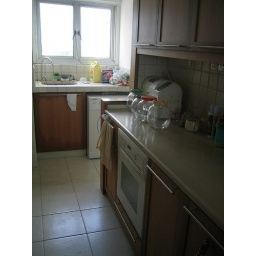
Kitchen - sink in picture is basin for utility area; actual kitchen sink is behind me